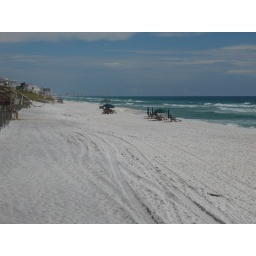
white sand in Rosemary Beach